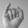
ASL letter: I